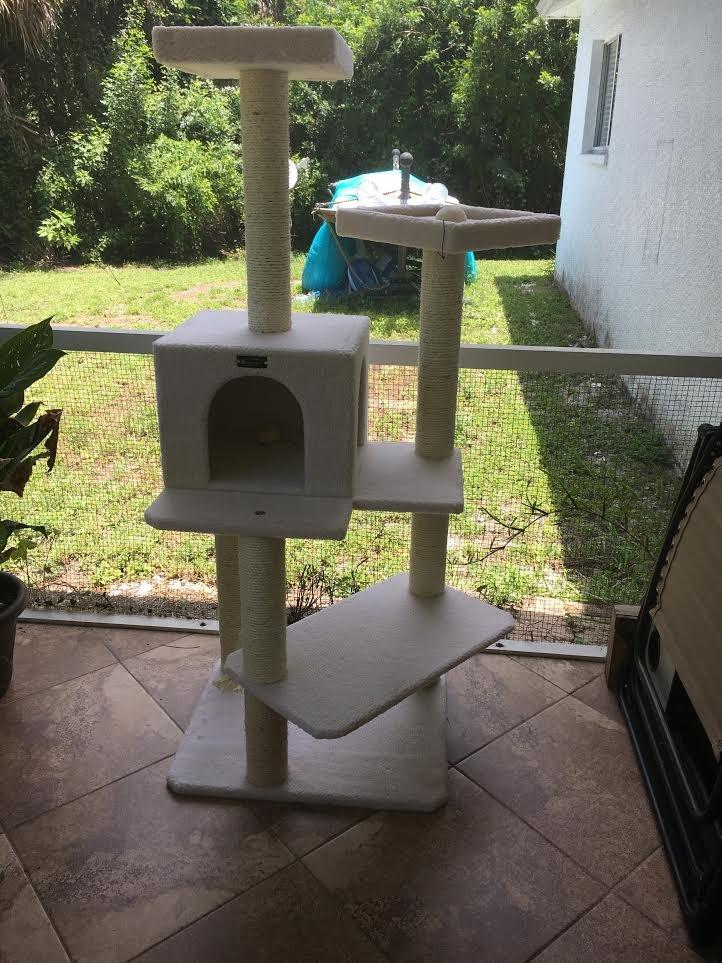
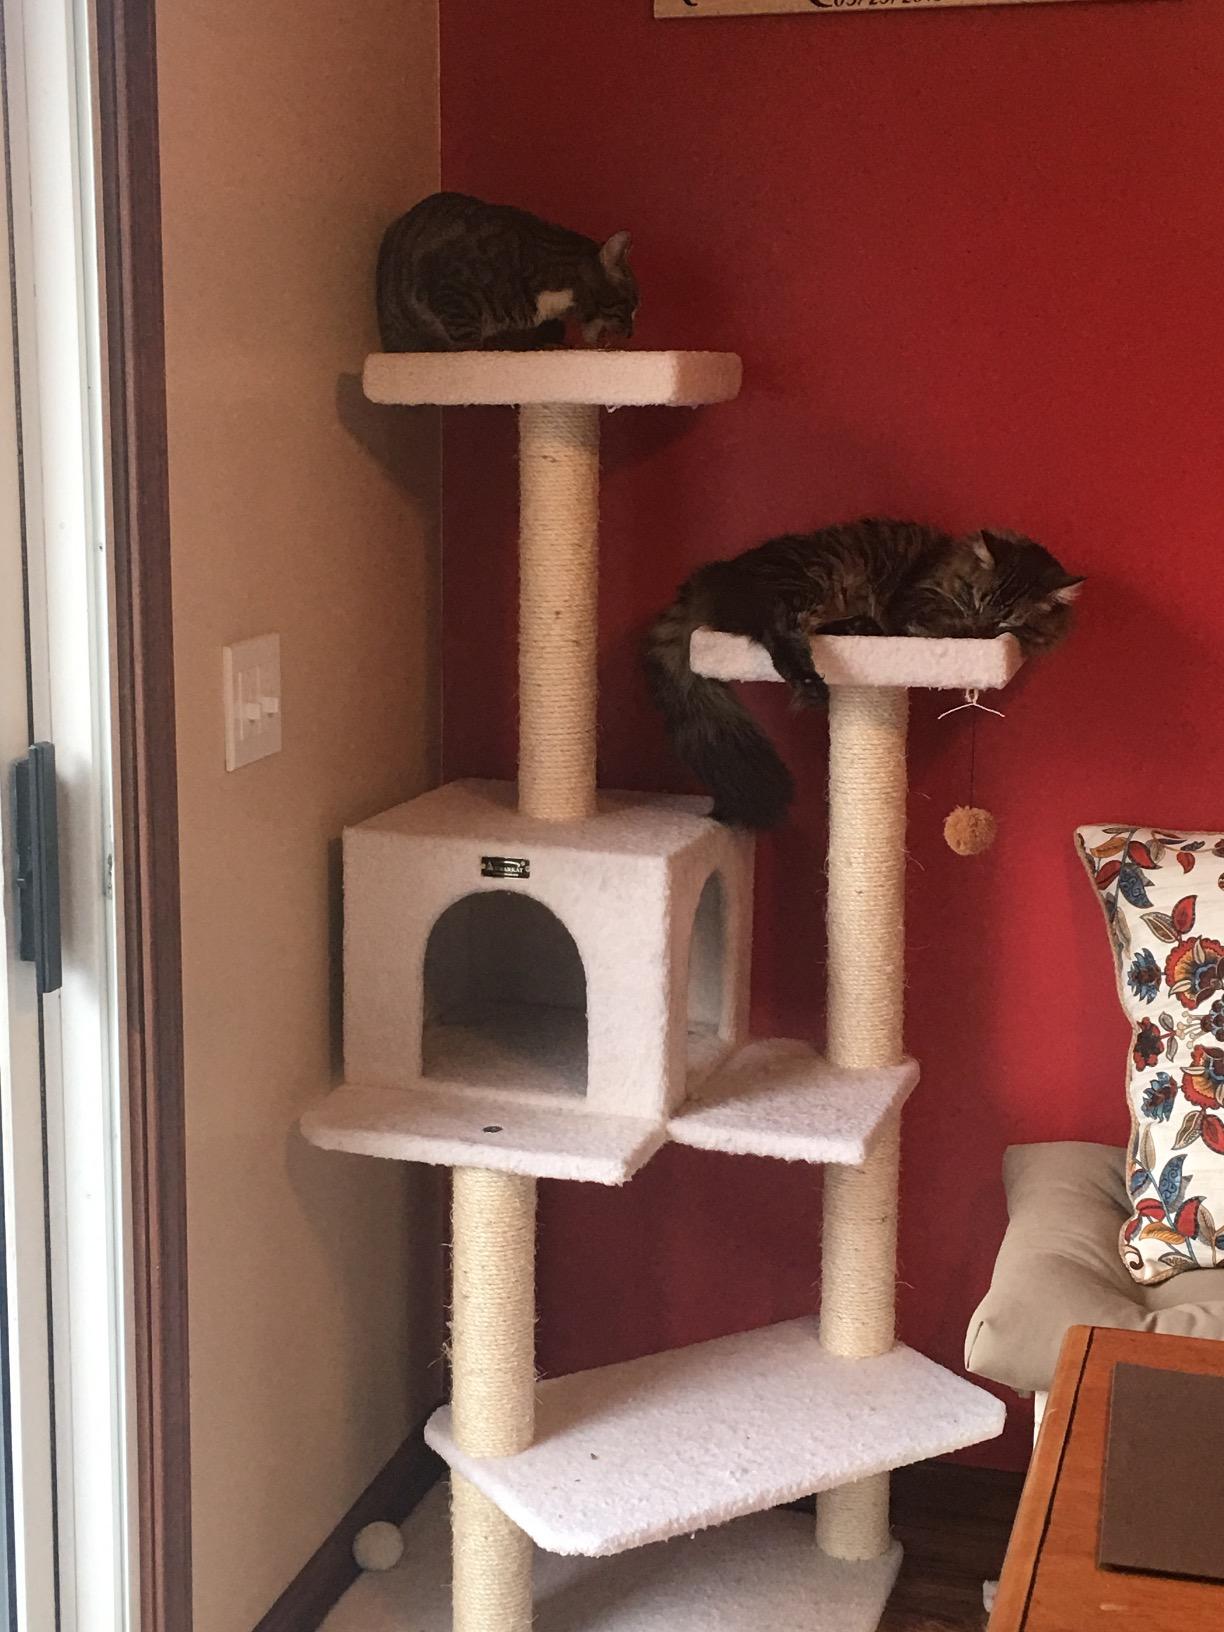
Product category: items_cat tree
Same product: yes